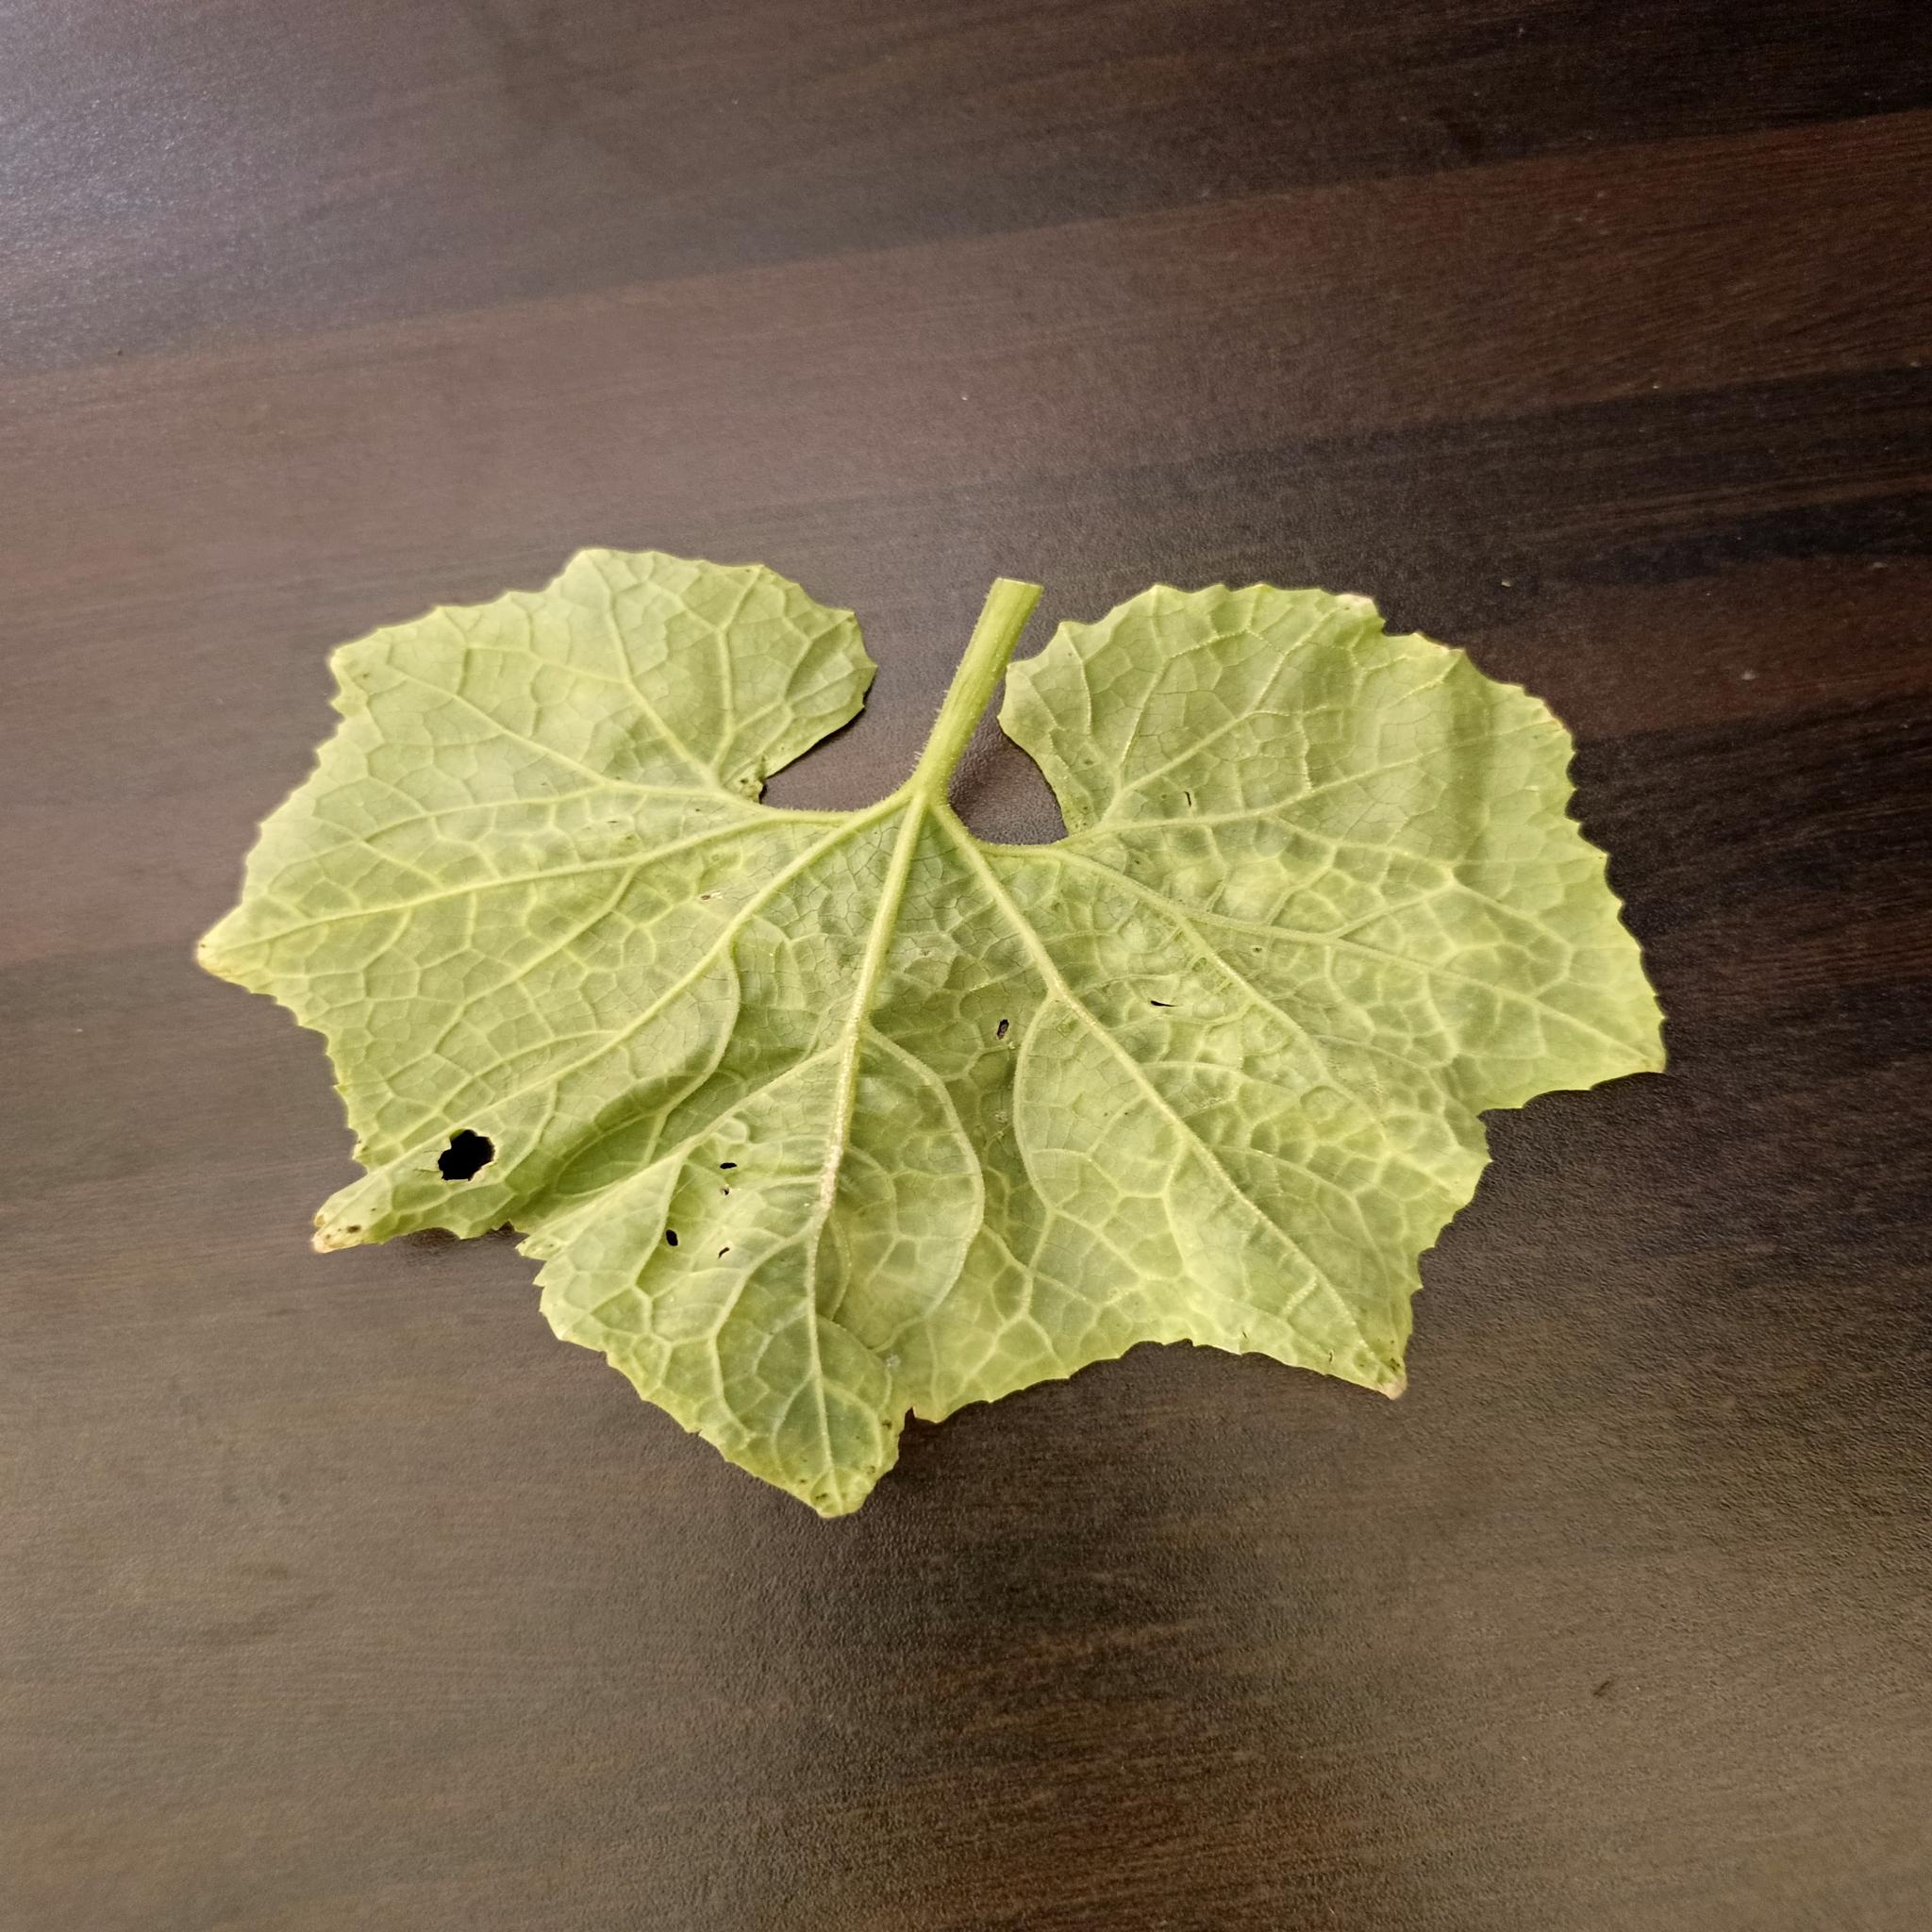
Label: Downy mildew